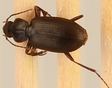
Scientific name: Calathus advena
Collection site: Rocky Mountains NEON (RMNP), plot RMNP_012